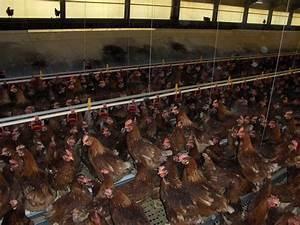
chicken